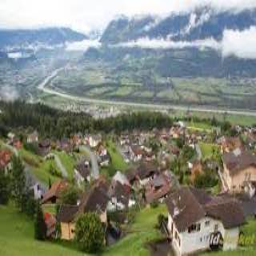
Triesenberg